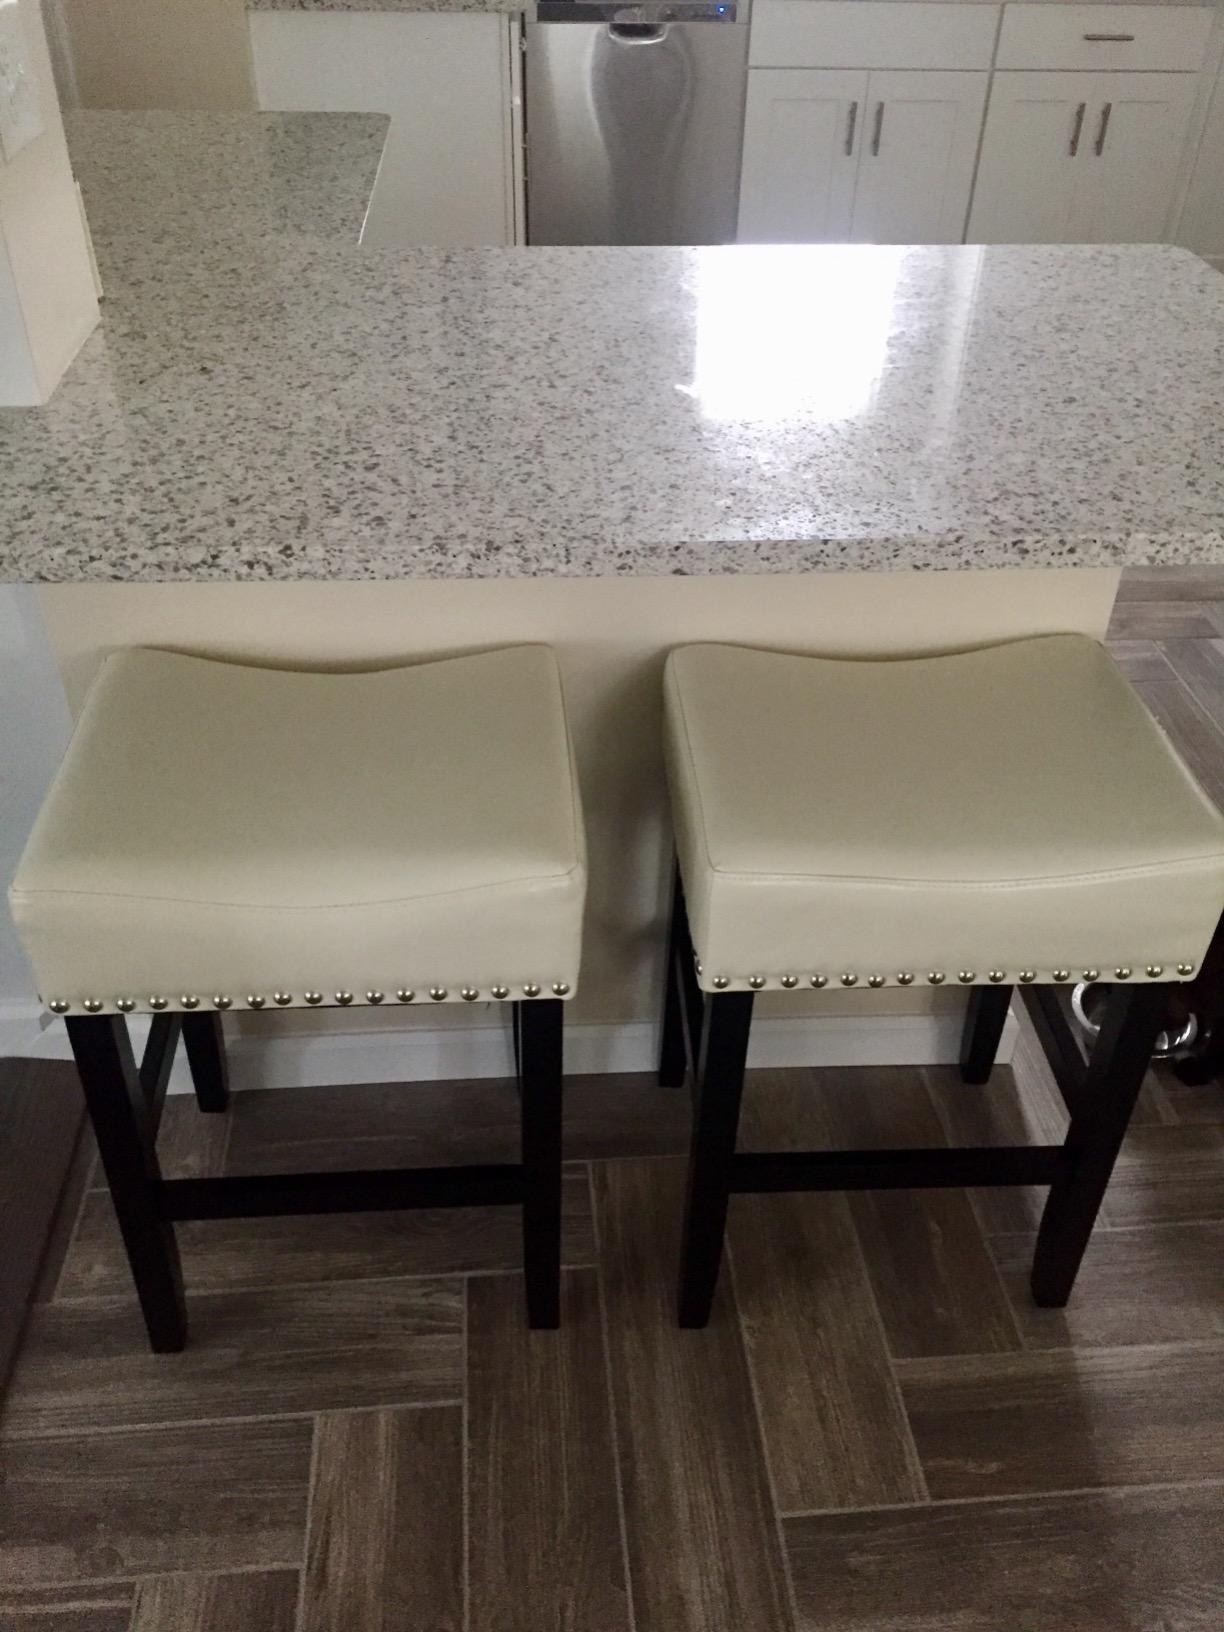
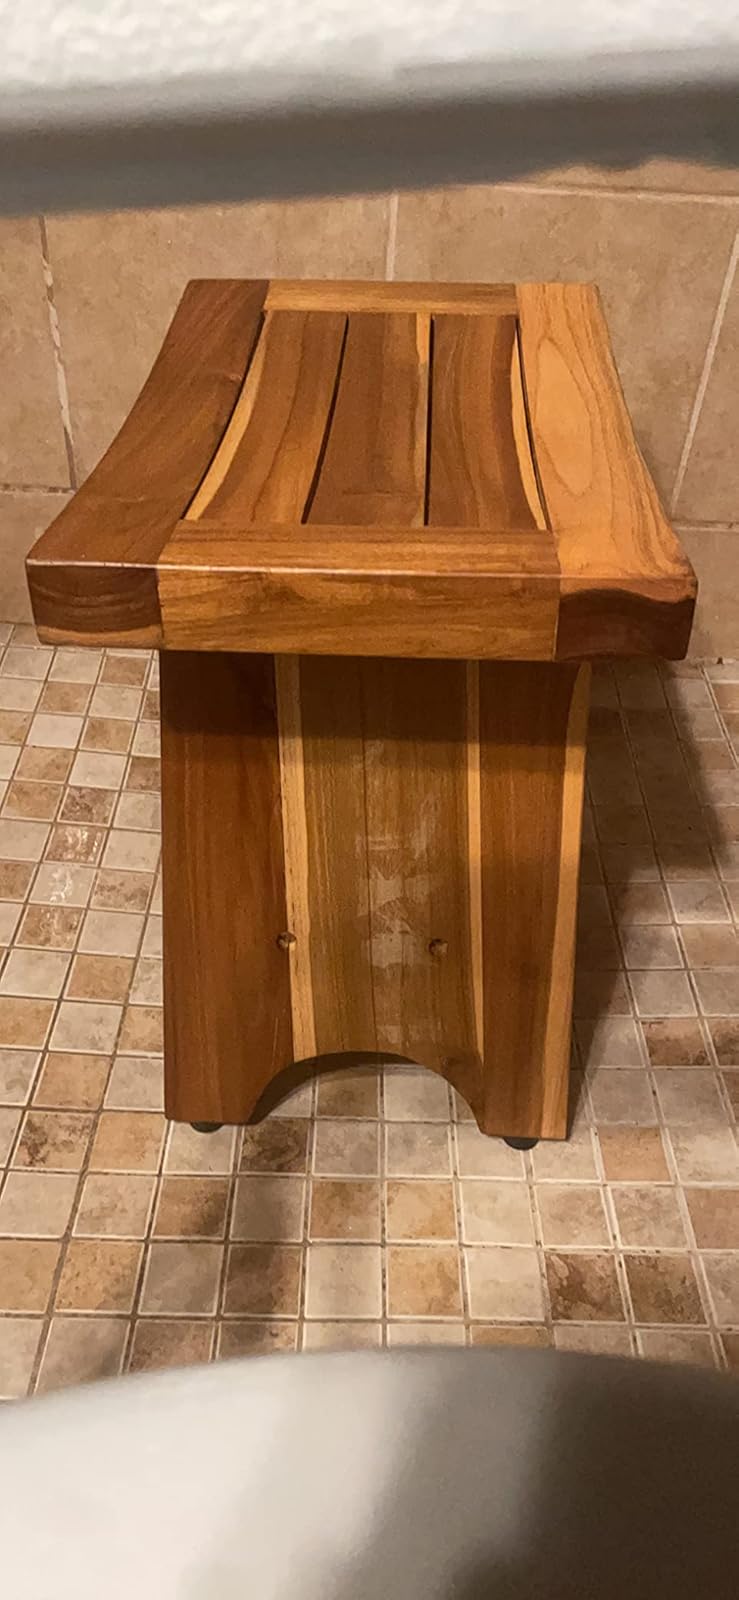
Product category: stool
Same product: no